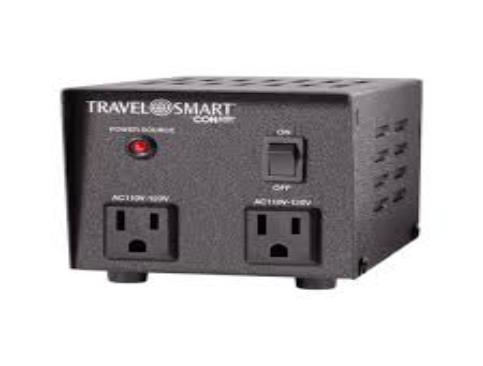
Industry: Others